Jonathan Browning (inventor)

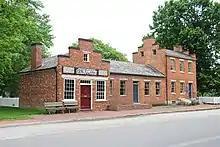
Jonathan Browning Home and Gunsmith Shop, Nauvoo, Illinois. Browning lived and worked in these buildings from 1842-1846.

Browning moved to Nauvoo, Illinois, and joined the community in 1842, buying the Bird home and adding a connecting gunshop. In 1844, the Mormons’ leader, Joseph Smith, was assassinated, and Browning was among the group which later fled Nauvoo in 1846.